Convoy HG 73

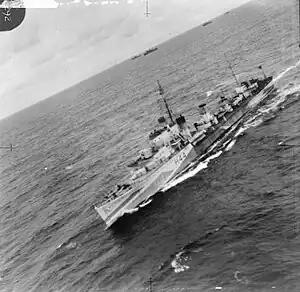

Convoy OG 74 comprised 27 ships with an escort of the 36th Escort Group, the escort carrier, , the sloop , five corvettes including , and the Ocean Boarding Vessel . The convoy was shadowed until the night of 20/21 September when both U-boats attacked. "U-124" obtained three hits from three torpedoes and claimed two ships and a tanker but sank only the small merchant ships "Baltallin" (1,303 GRT) and "Empire Moat" (2,922 GRT). The convoy illuminated the night with snowflake star shells which were particularly bright, forcing "U-124" to submerge and retire. On 22 September as the two U-boats moved to positions for a resumption their attacks during the night and "Kampfgeschwader" 40 (KG 40) sent Kondors to attack the convoy. F4F Wildcats (Martlets in British service) from "Audacity" attacked the Kondors and shot one down; one Martlet strafed "U-124" or "U-201", forcing it to dive but another Kondor seriously damaged the rescue ship "Walmer Castle" (906 GRT) that had stopped to rescue survivors from "Baltallin" and "Empire Moat" and had not caught up with the convoy and was scuttled by "Marigold". The two U-boats attacked after dark on both flanks of the convoy. Three ships were sunk and "City of Waterford" (1,017 GRT) was lost in a collision with "Thames". After four ships for Lisbon were detached, "U-201" sank "Runa" (1,575 GRT), "Lissa" (1,511 GRT) and "Rhineland".